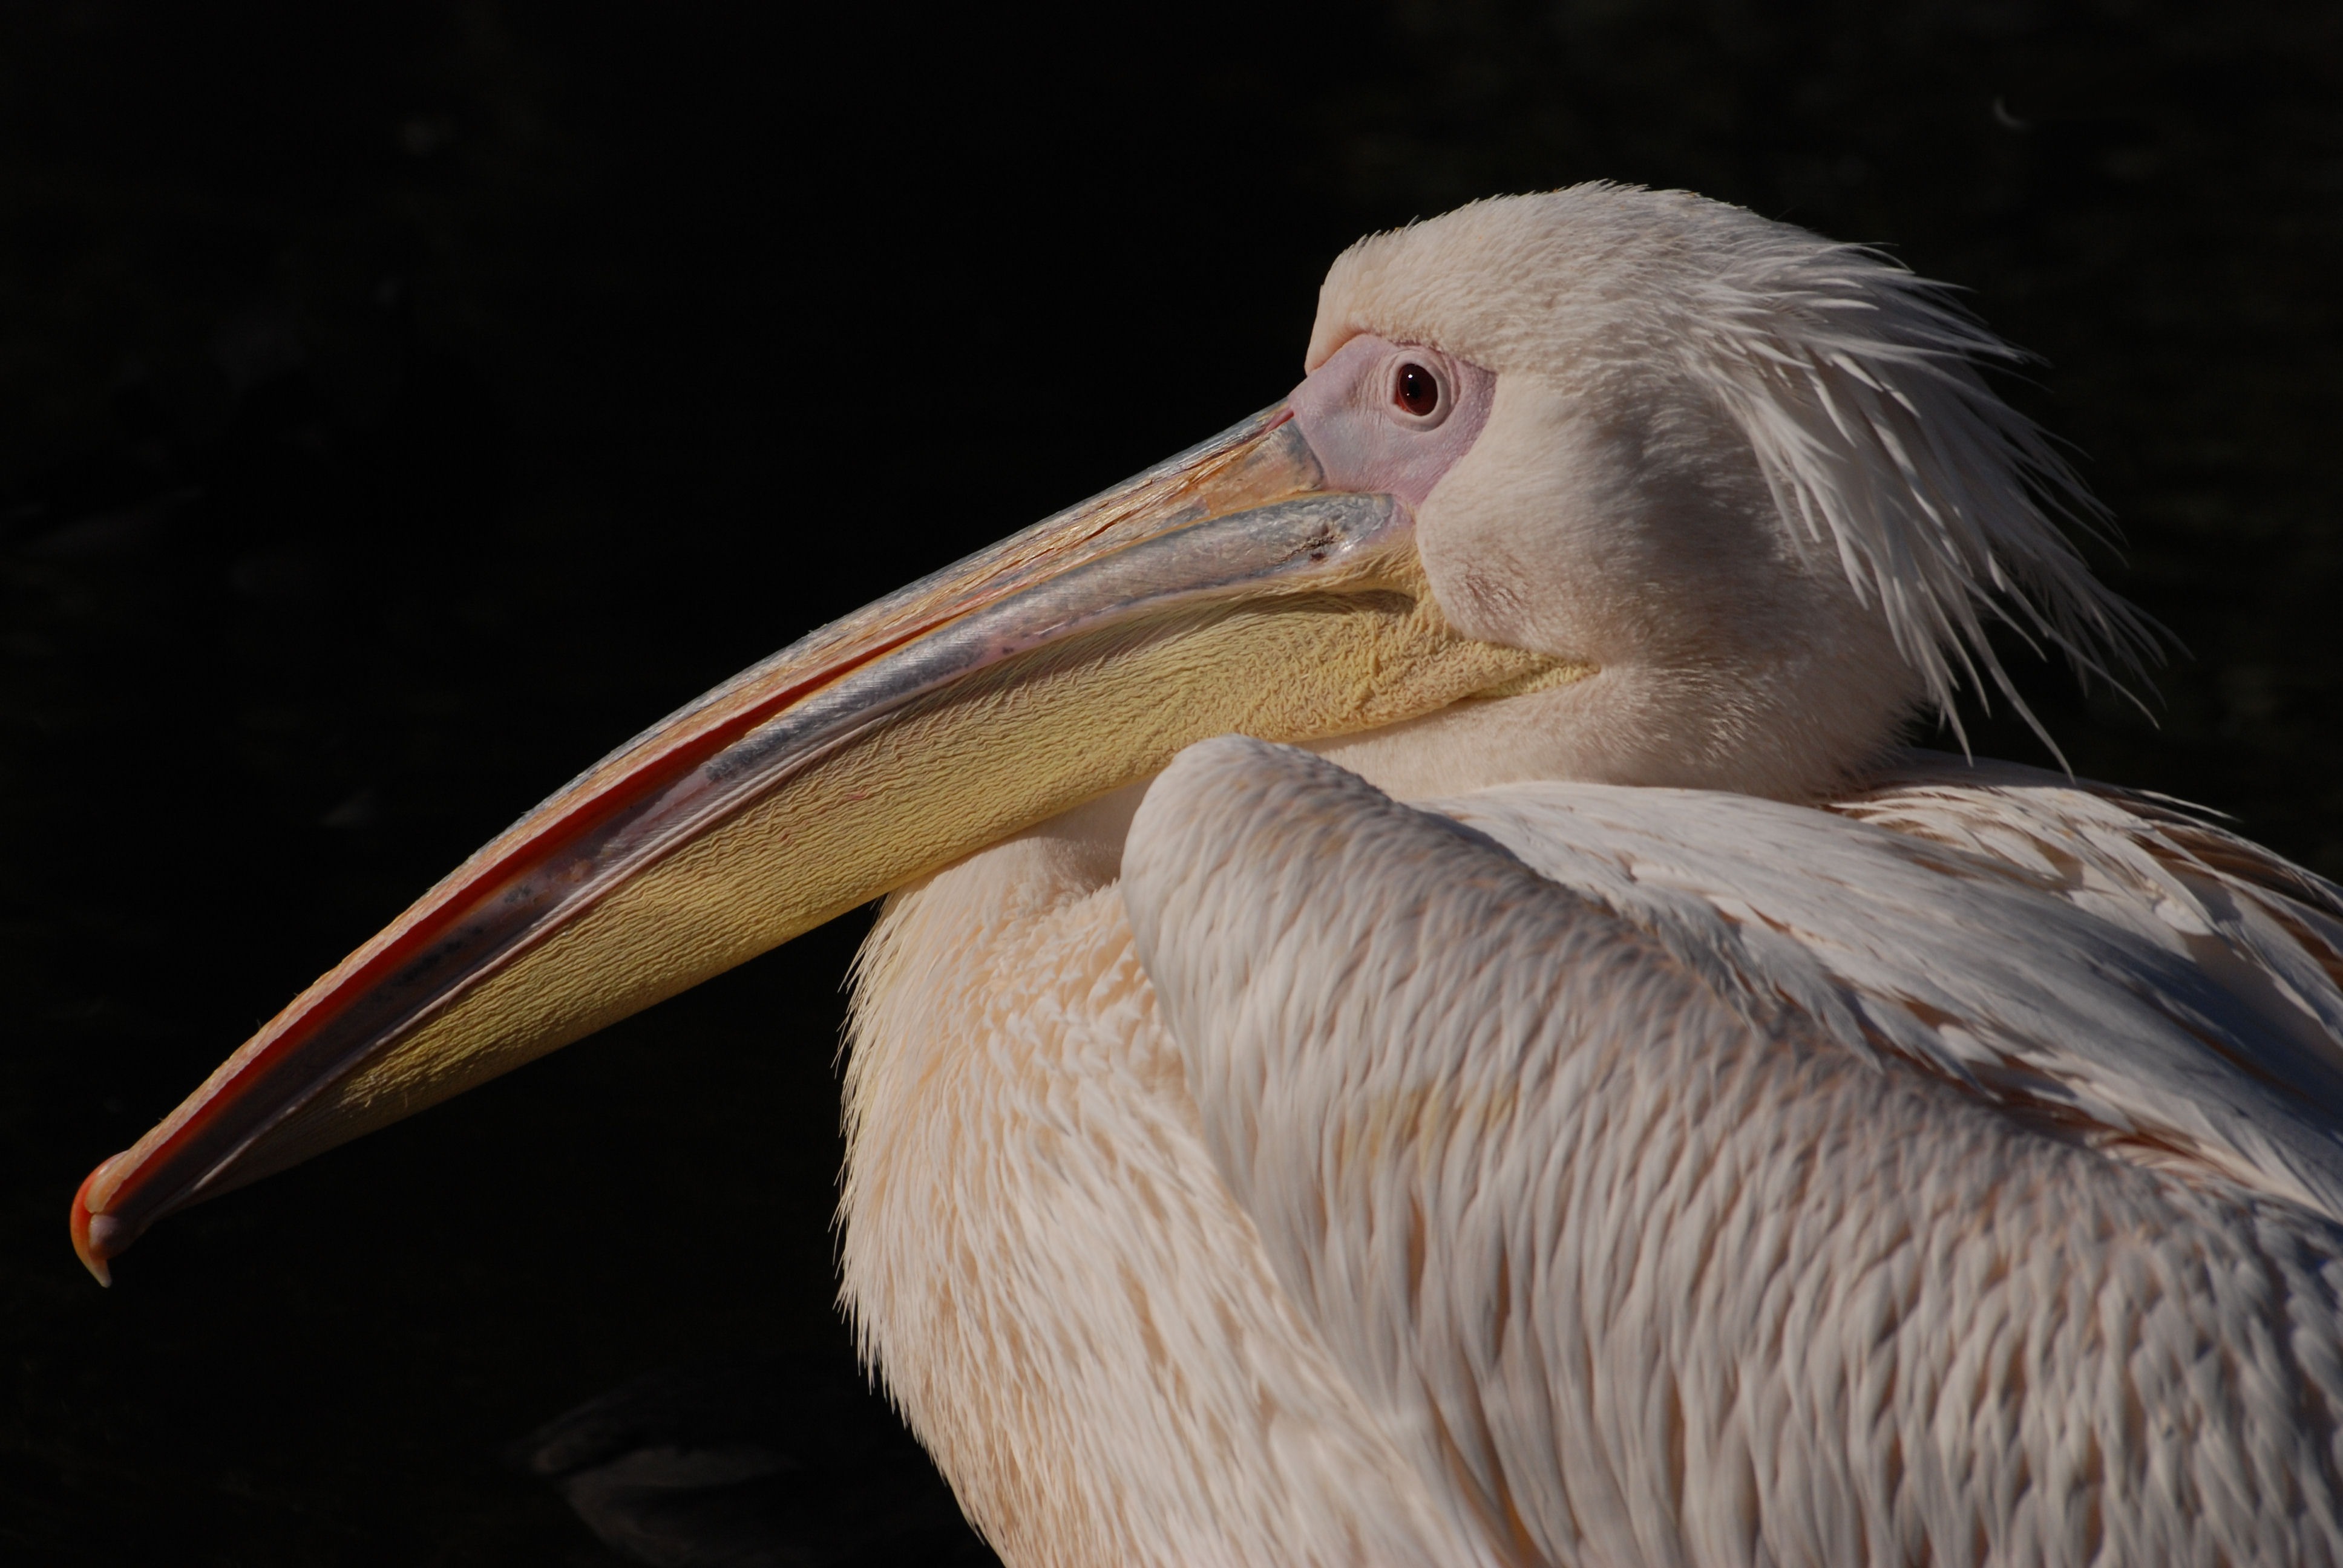
nature, outdoor, wilderness, bird, wing, animal, pelican, seabird, fly, wildlife, wild, beak, mammal, freedom, feather, avian, fauna, majestic, close up, wings, vertebrate, creature, water bird, pelecaniformes, rosy pelican, great white pelican, pelecanus onocrotalus